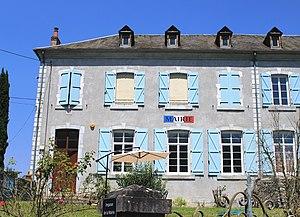
Mairie de Laborde (Hautes-Pyrénées)
Laborde est une commune française située dans le département des Hautes-Pyrénées, en région Occitanie.